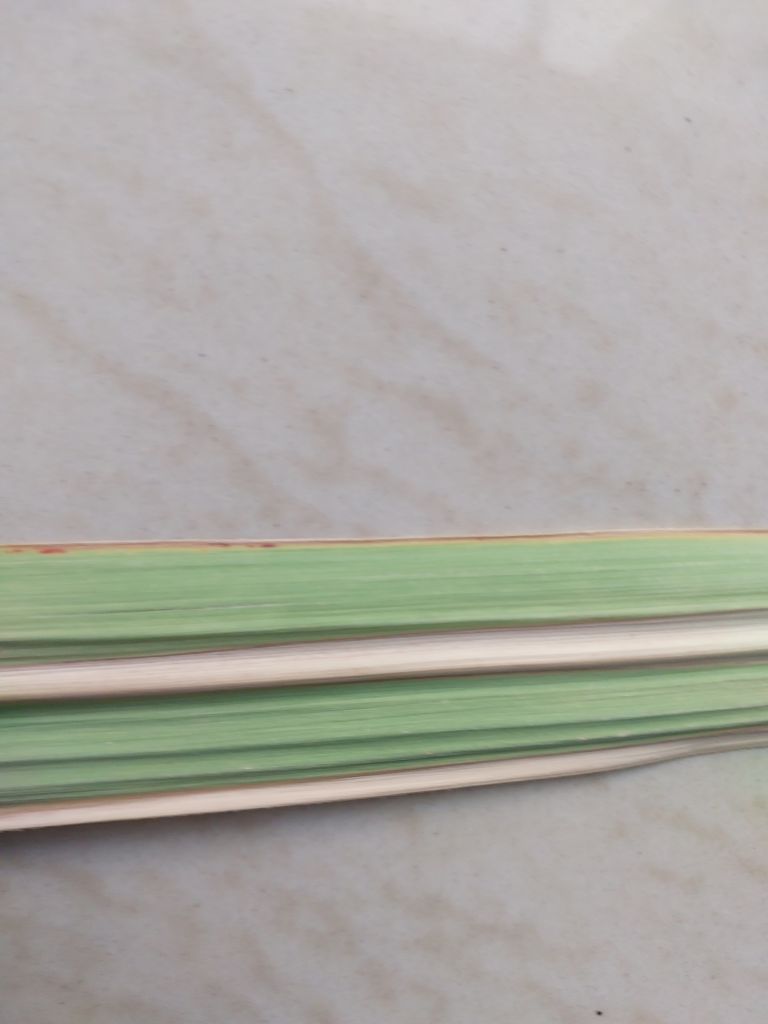
Label: Banded Chlorosis